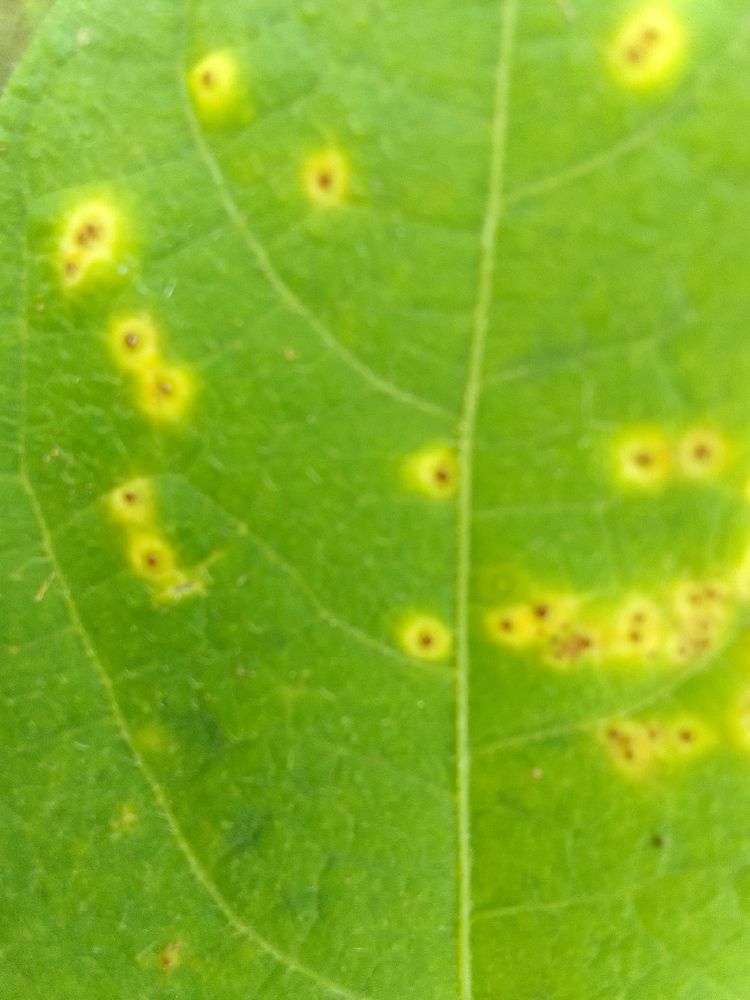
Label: rust